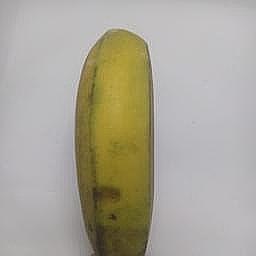
Ripeness: Semi-ripe